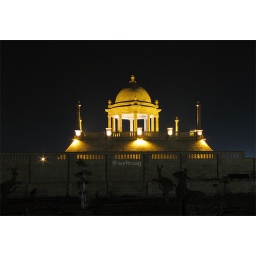
Ssshh... be quiet. The plant animals are sleeping in the darkness while the Jahangir Kothari Parade monument shines in the background.